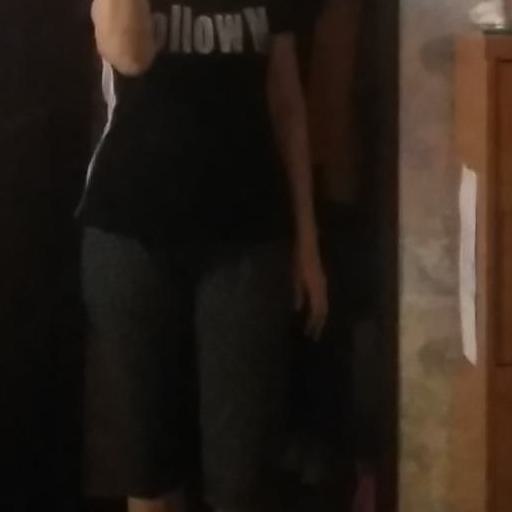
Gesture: no_gesture